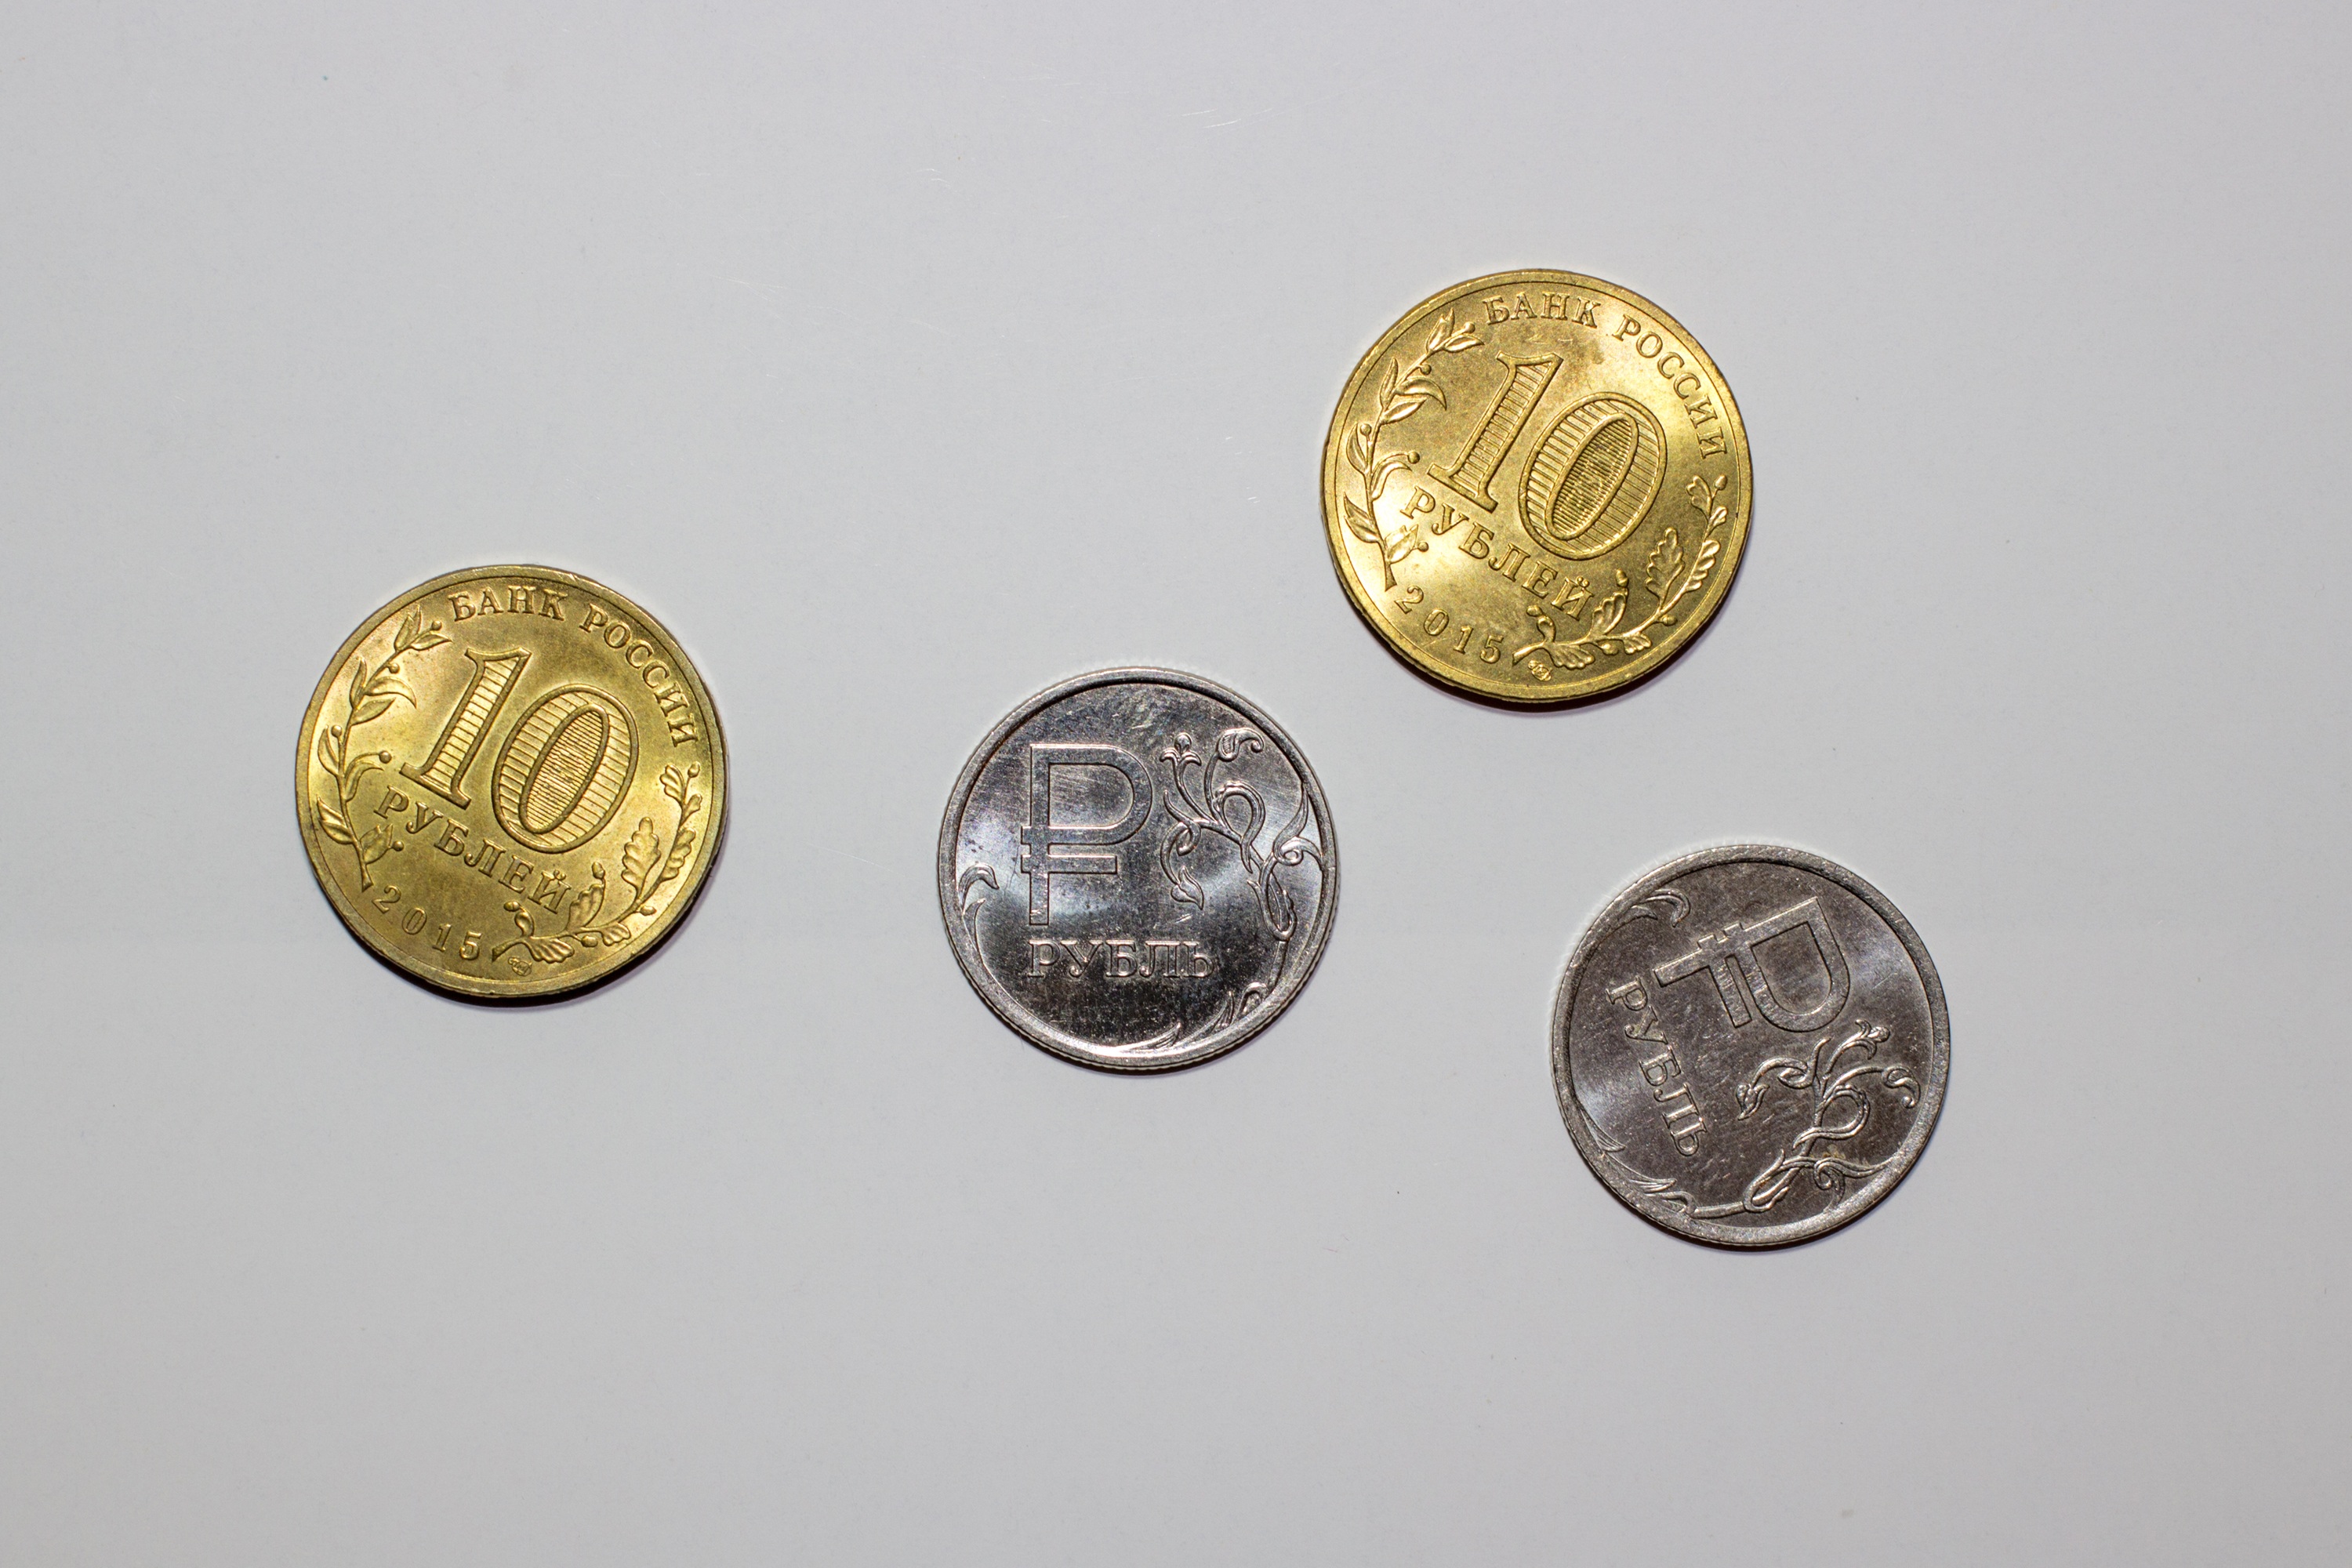
money, gold, silver, currency, crisis, coin, russian, coins, ruble